Bagne of Toulon

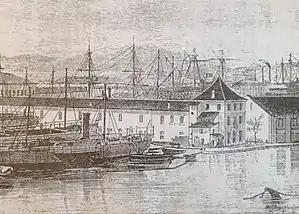
The Bagne of Toulon in the mid-19th century (from "Histoire des Baignes depuis leurs creations jusqu'a nos jours" by Pierre Zaccone, Paris (1869)

The galleys were originally based in Marseille. In 1749, with the new decree, the galley fleet was transferred to Toulon, to the port and arsenal of the French Mediterranean fleet. By the end of the 18th century there were about 3,000 prisoners in the Bagne. The convicts lived on the galleys, and then on larger prison ships, where the sanitary and health facilities were deplorable. Because of the poor health of the prisoners, in 1777 a hospital for the prisoners was installed in a casemate of the southeast rampart of the Darse Vauban, the immense naval port begun by Vauban during the reign of Louis XIV. The bagne was placed next to the first dry dock on the Mediterranean, built between 1774 and 1779. In 1797 a new building was constructed on the west quay of the Darse Vauban. It was two hundred meters long and two stories high, with towers with pyramid-shaped roofs at either end. The hospital occupied the first floor, a chapel for the prisoners was placed in the north end, and the rest of the building was occupied by the administration of the prison.